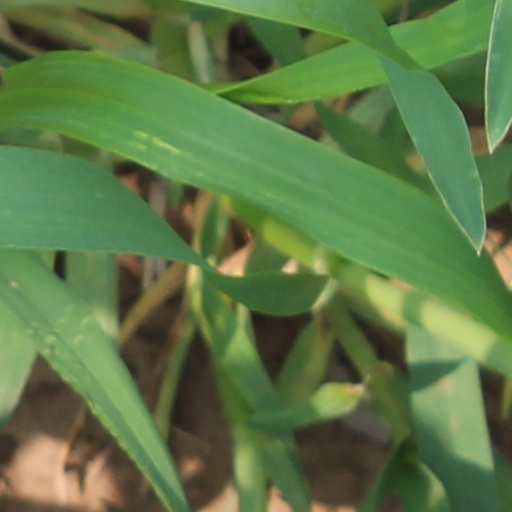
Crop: wheat